Church of Saint-Pierre d'Aulnay

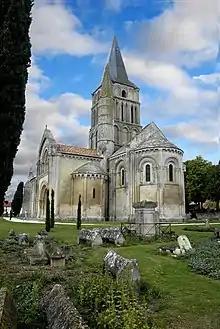
Church of Saint-Pierre-de-la-Tour d'Aulnay.

The Church of Saint-Pierre d'Aulnay is an important medieval church on the way to Saint-Jacques de Compostelle, in Aulnay, Charente-Maritime. The Church is thought to have been built in 1120–1140.